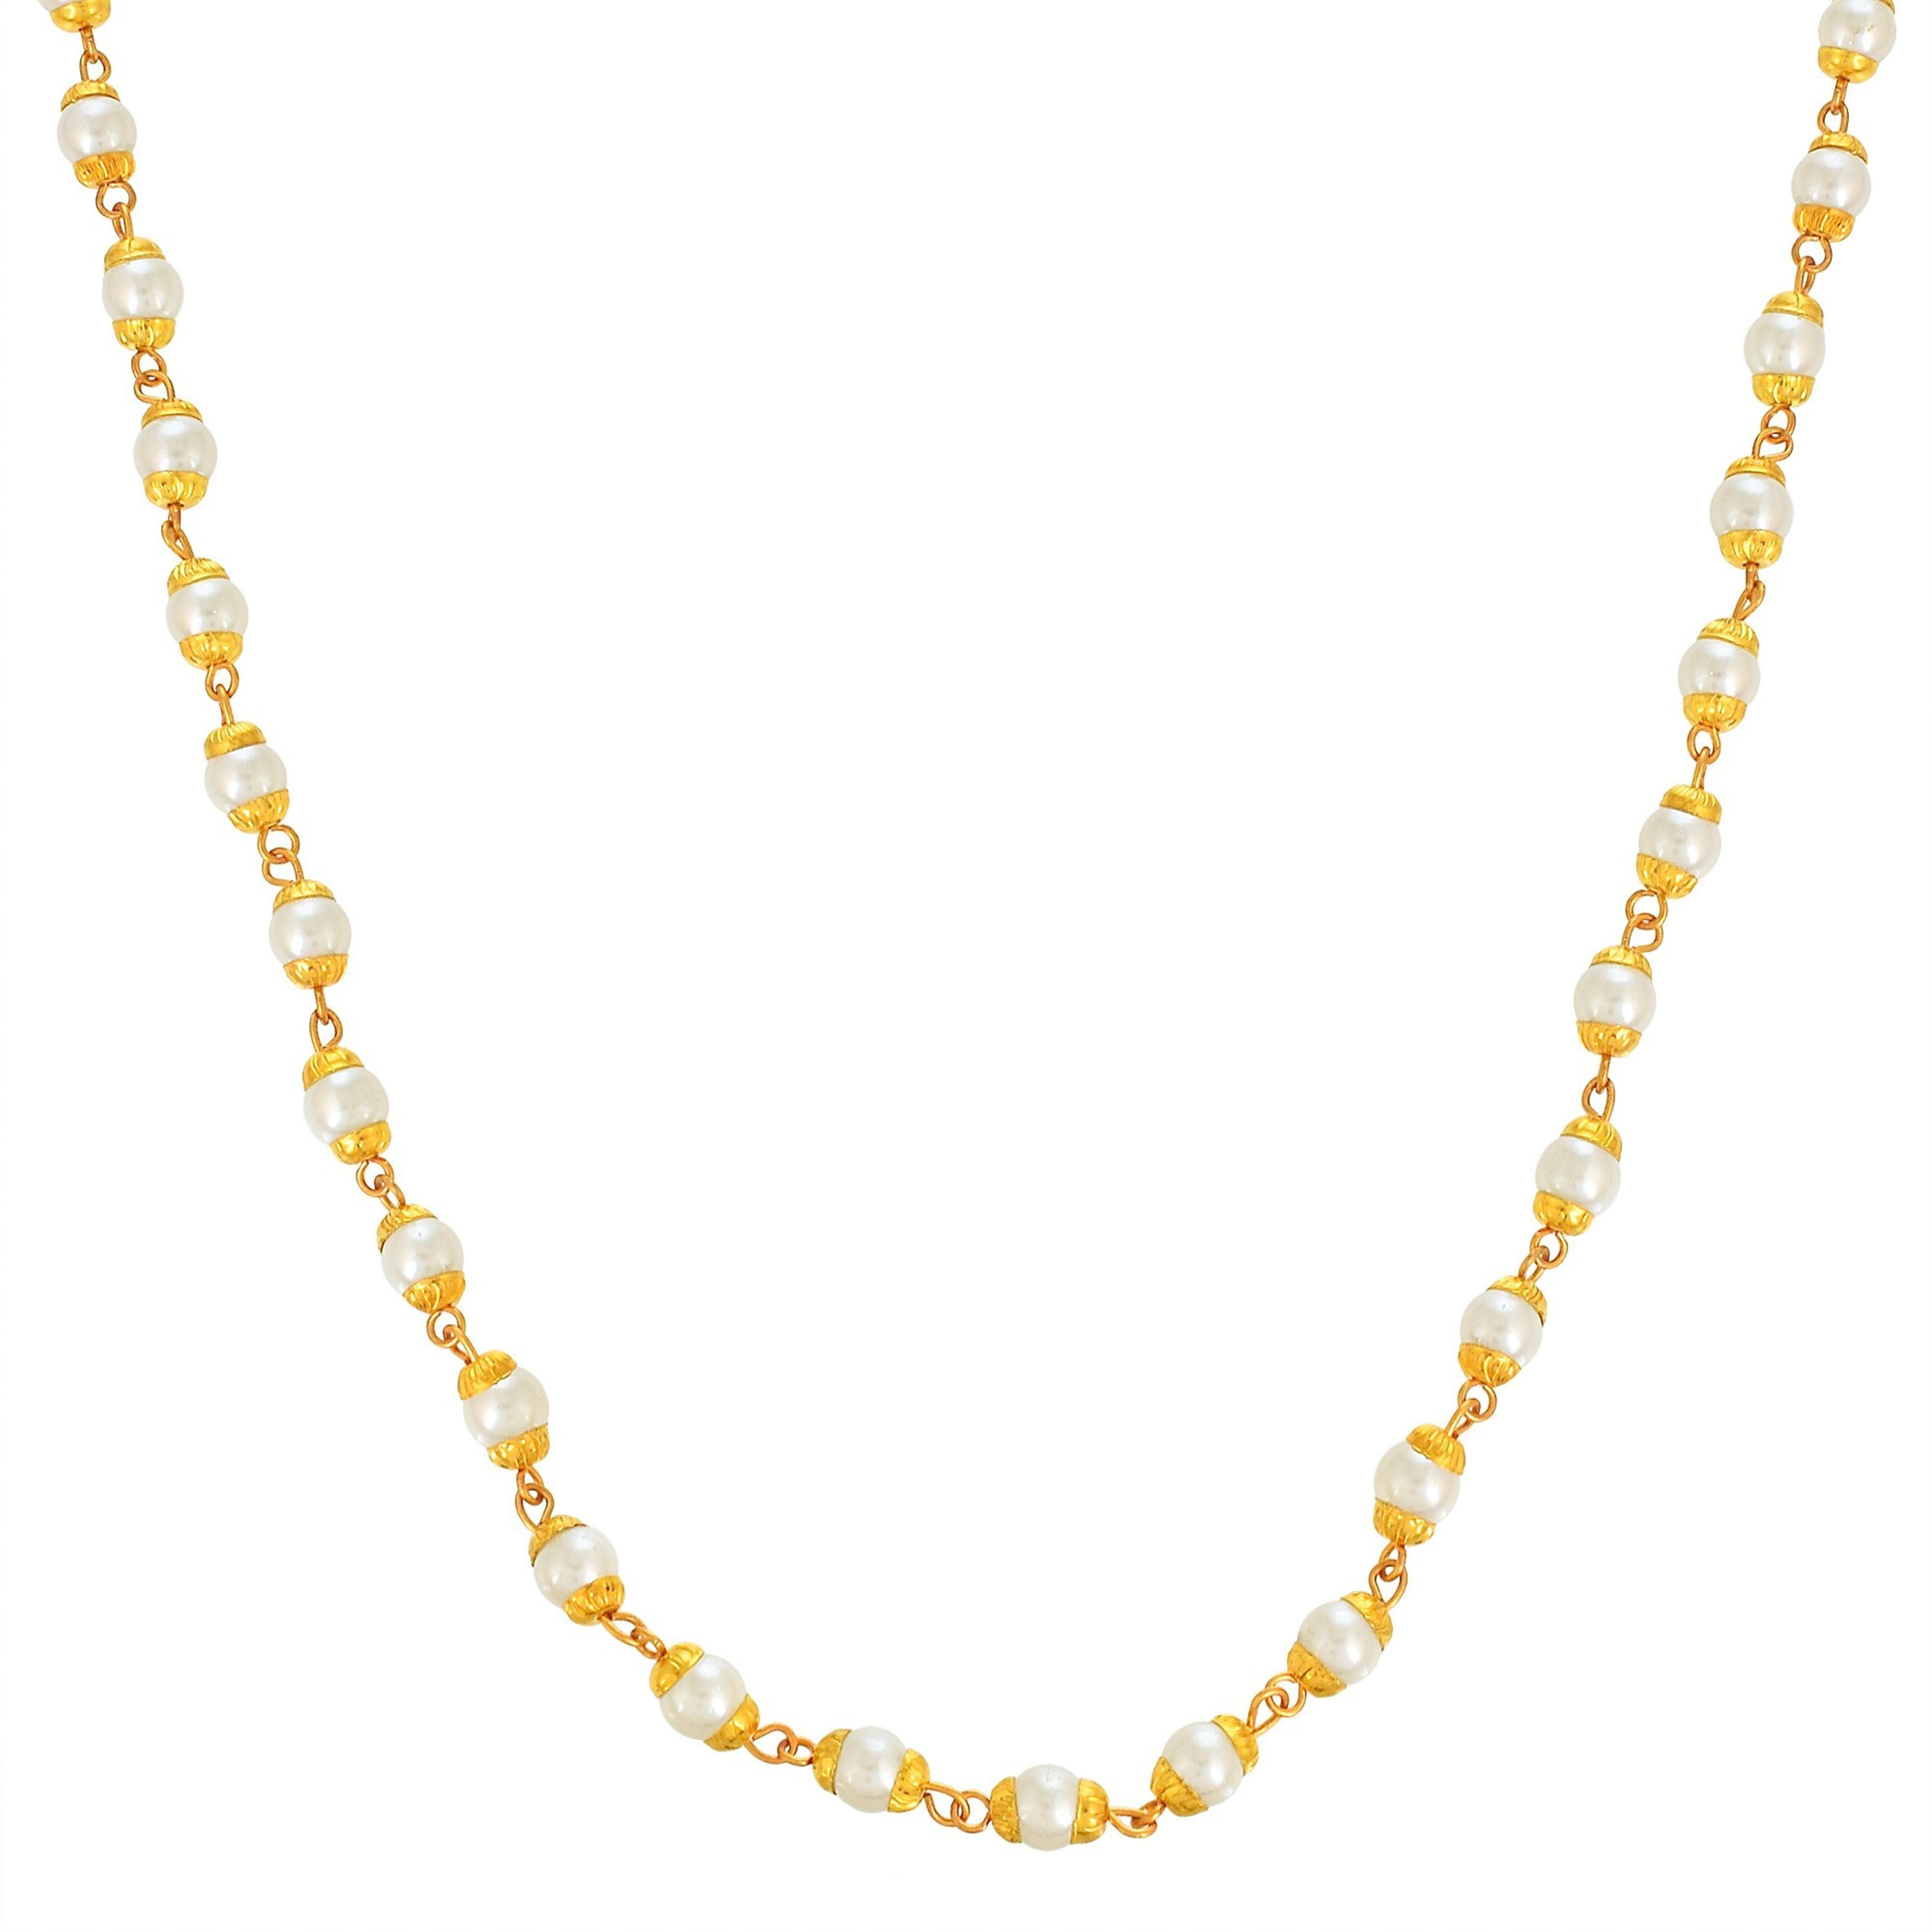
Admier gold plated brass gold capped pearl long fashionable bead chain necklace Pearl Gold-plated Plated Brass Necklace
Type: Necklaces & Pendants
Brand: ADMIER
Price: Rs. 368
Admier gold plated brass gold capped pearl long fashionable bead chain necklace Pearl Gold-plated Plated Brass Necklace
Features: Material - Brass,Color - Gold